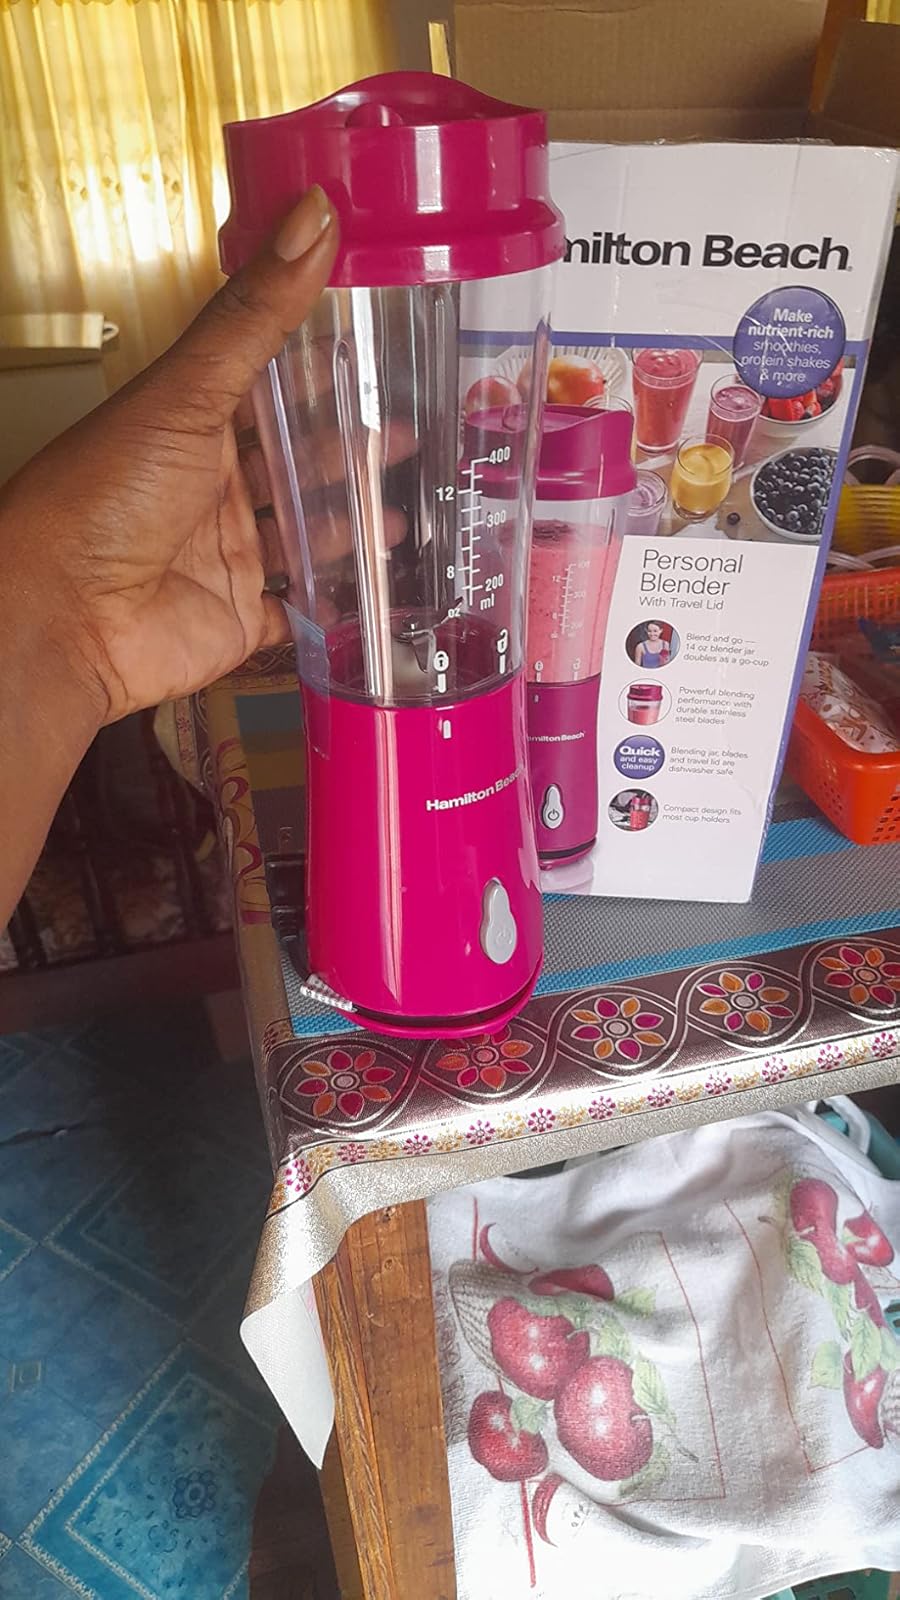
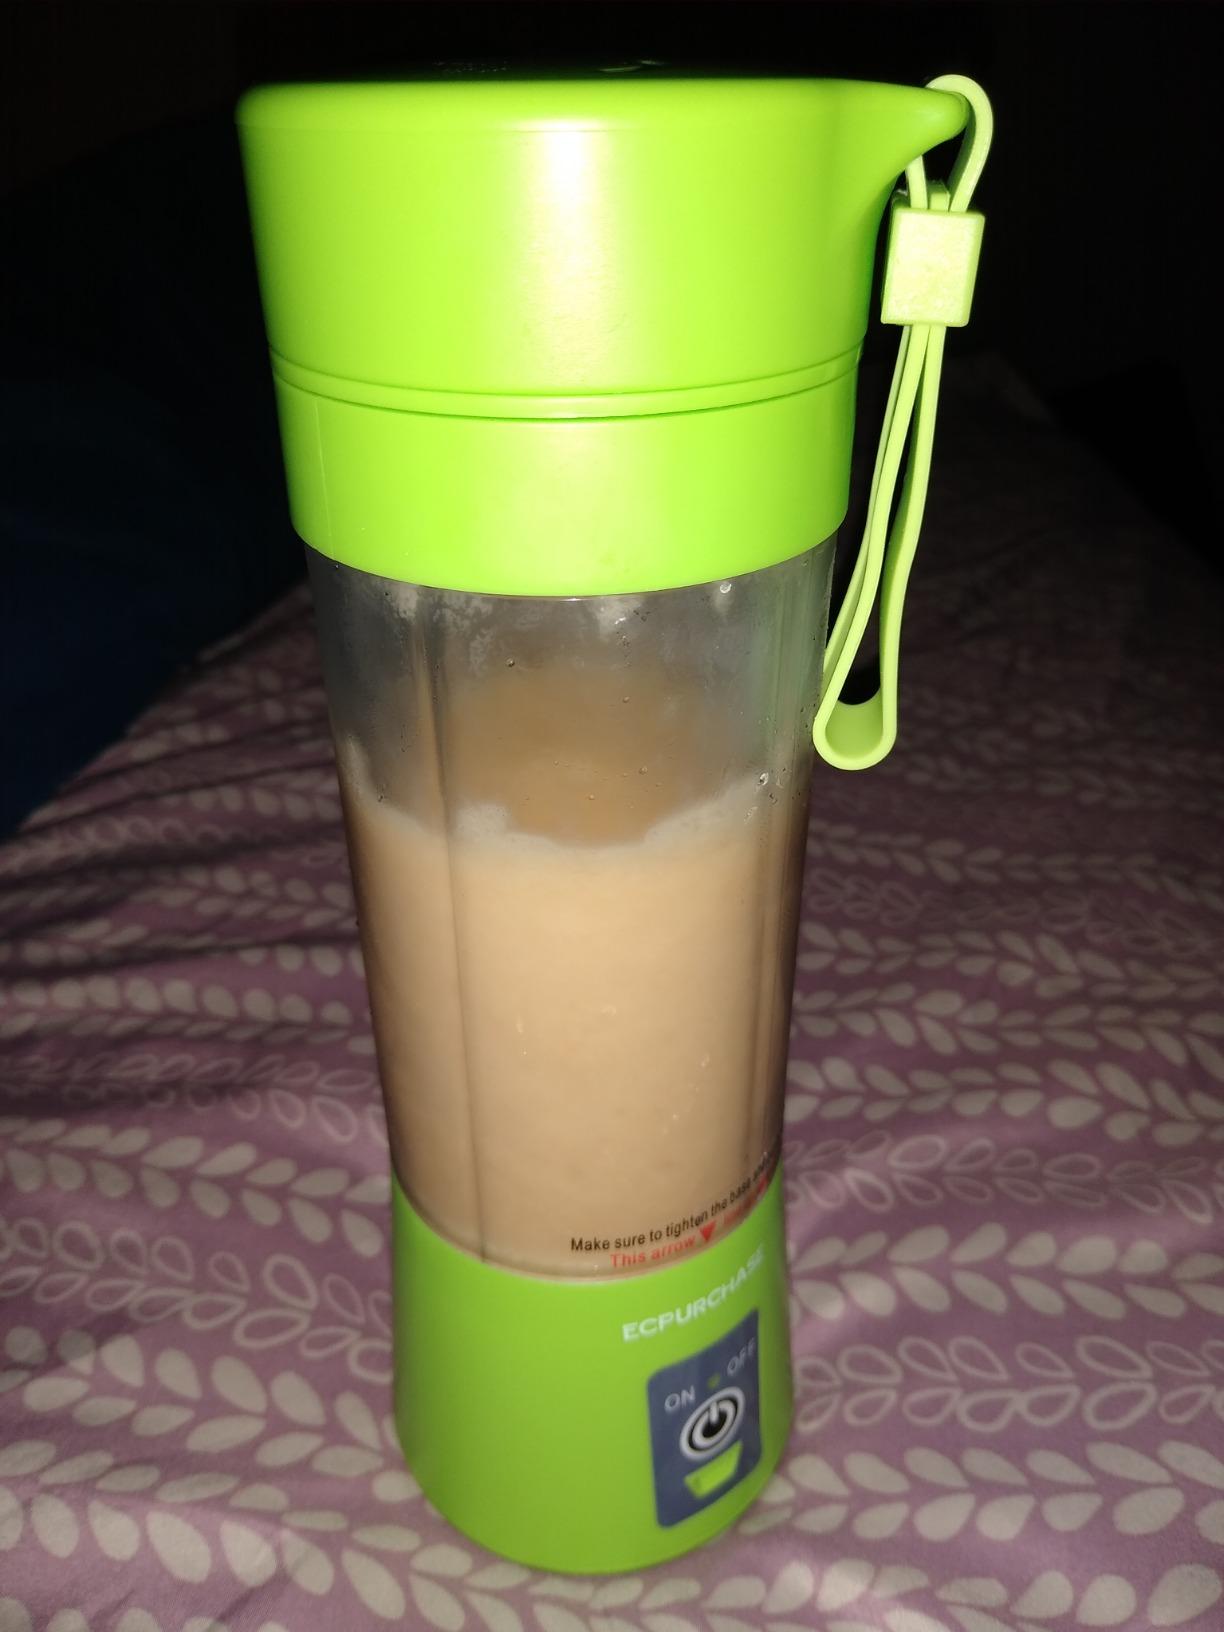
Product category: items_blender
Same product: no